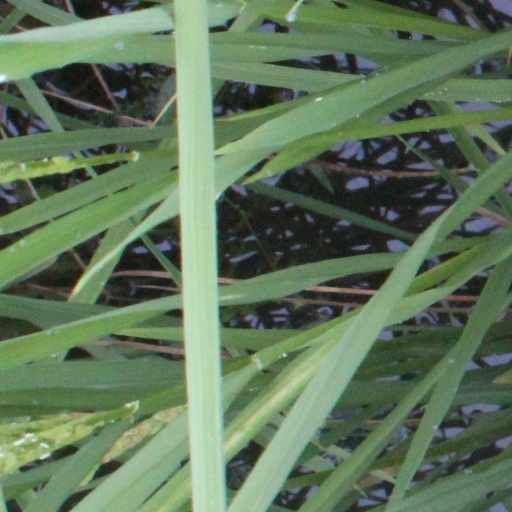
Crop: rice